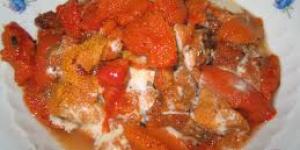
revuelto de oricios erizos de mar